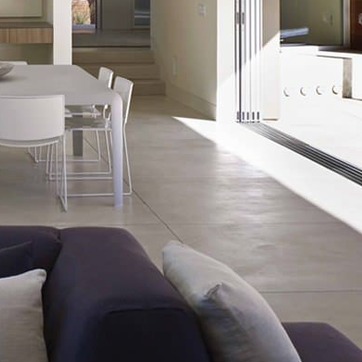
Material: tile